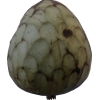
Label: cherimoya